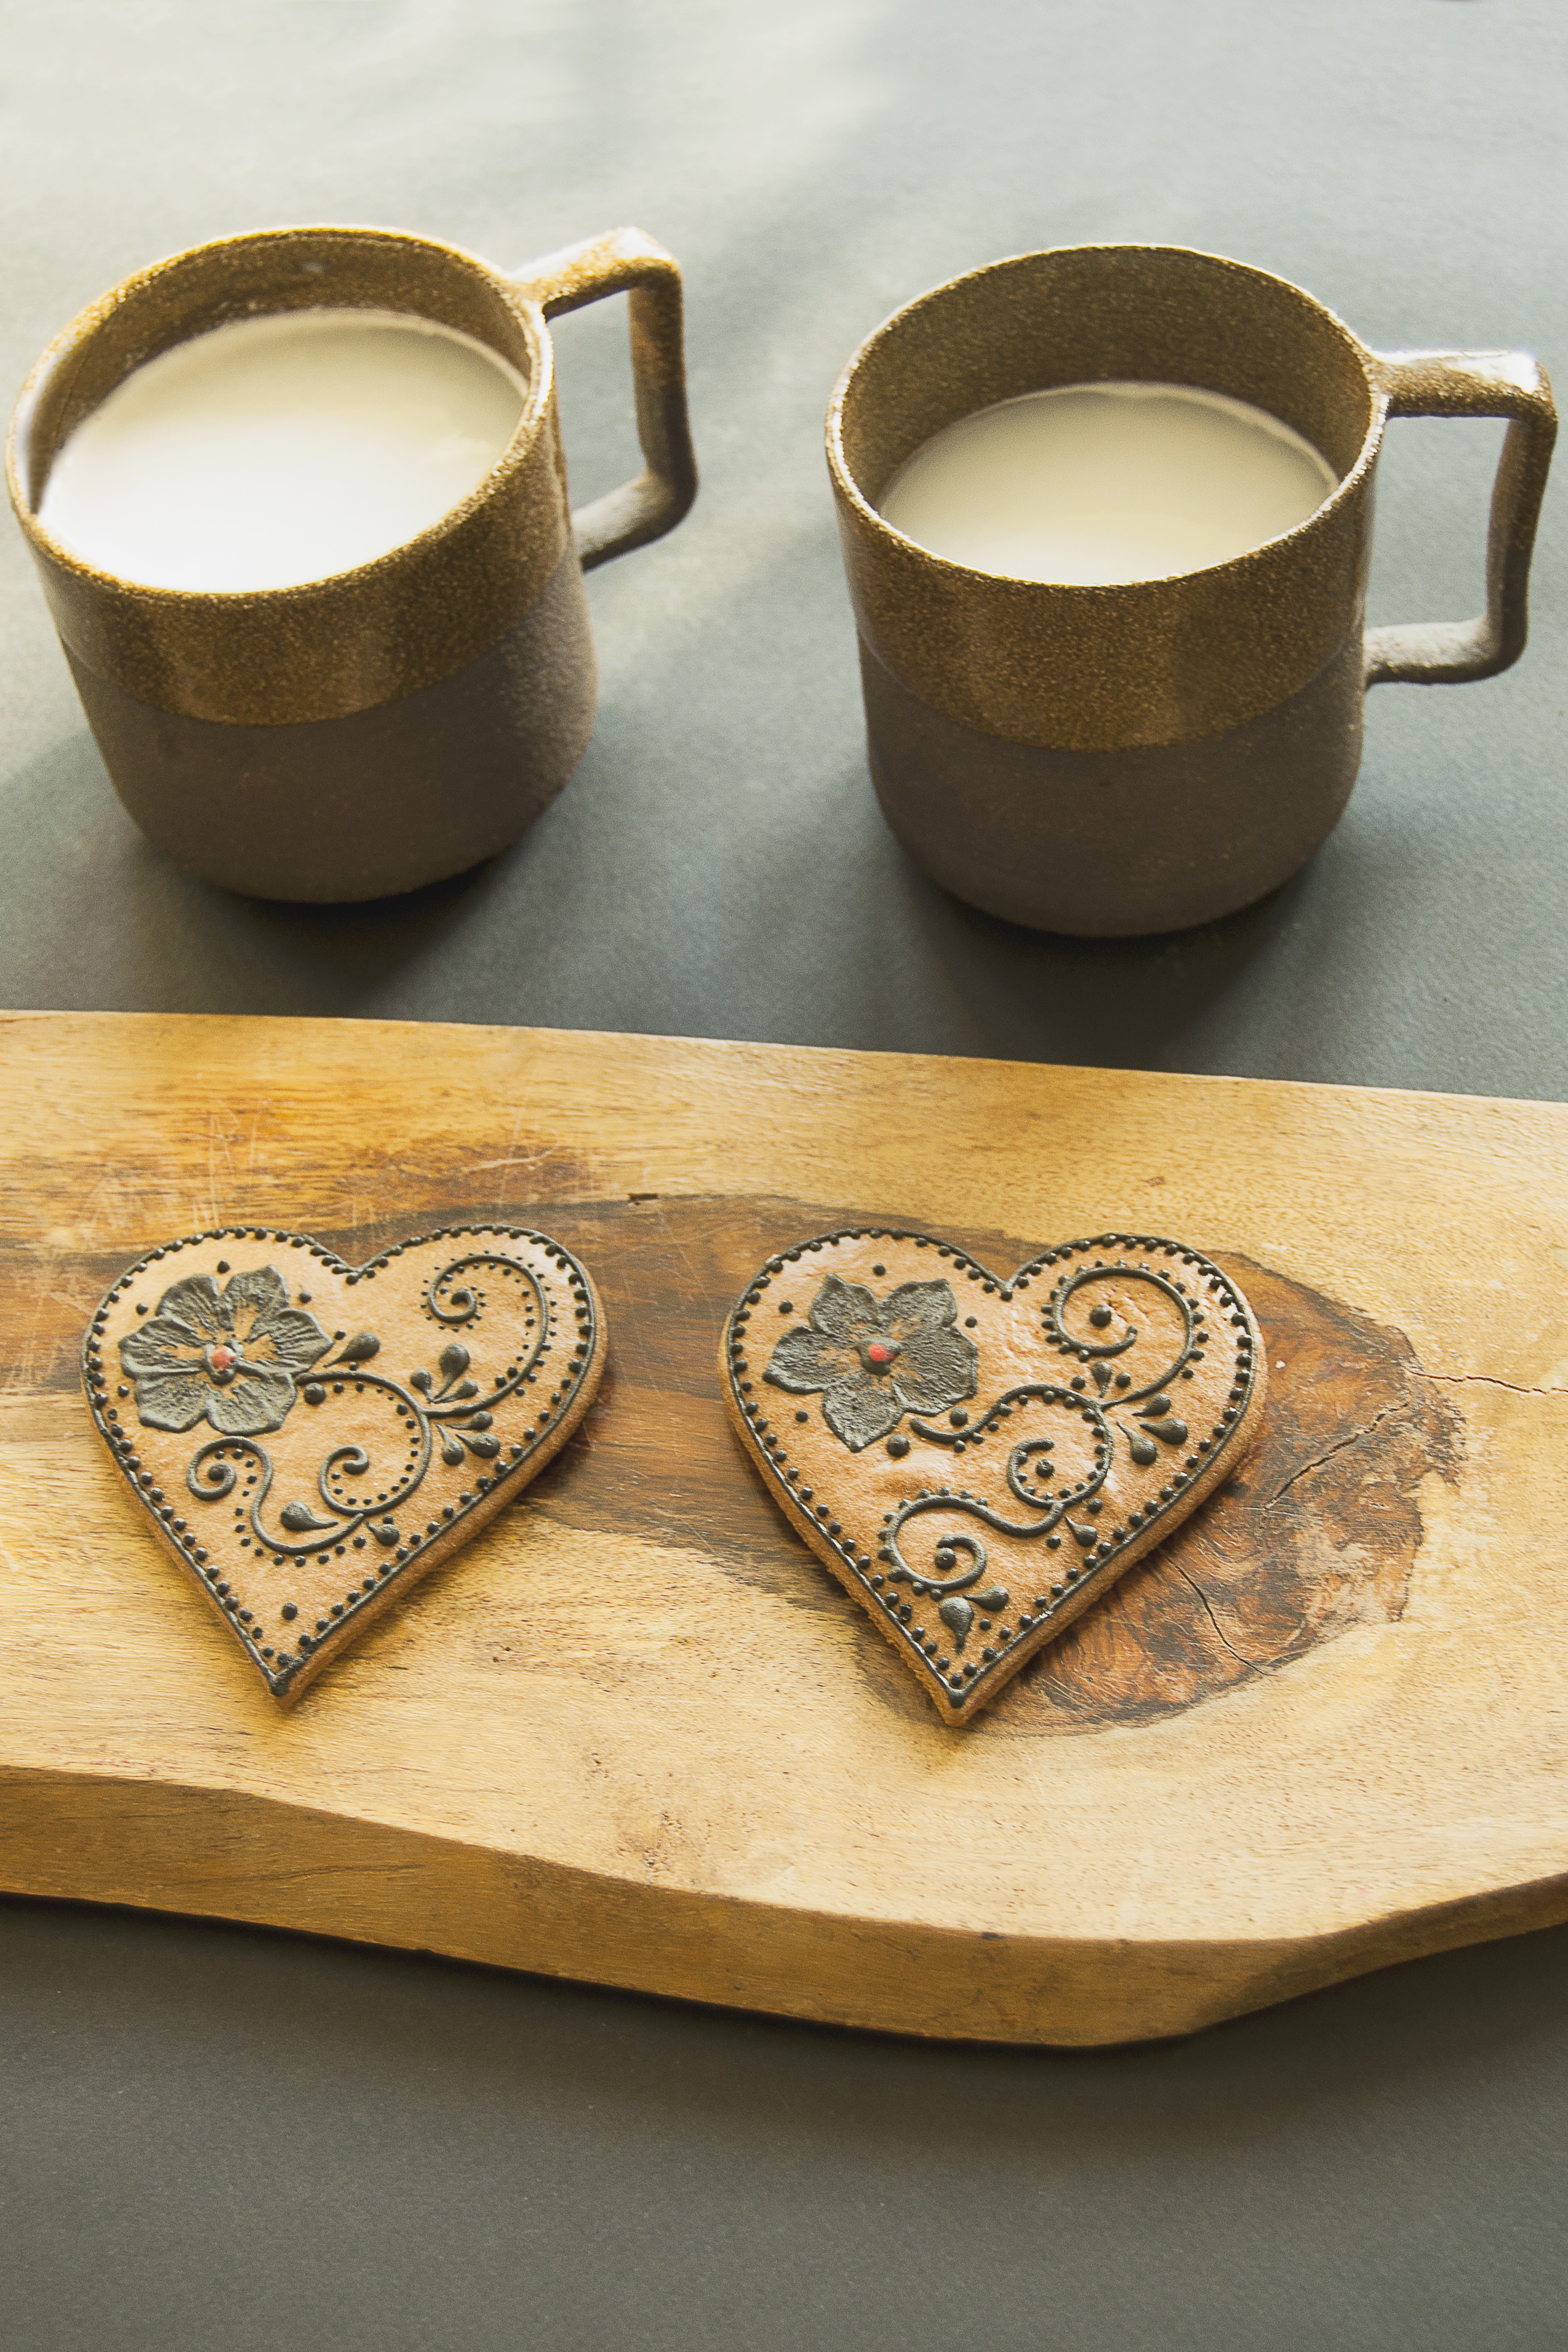
wood, cup, heart, ceramic, baking, milk, coffee cup, material, art, cups, shape, gingerbread, ceramics, cakes